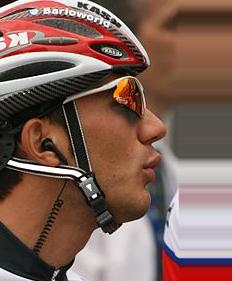
Age: 24